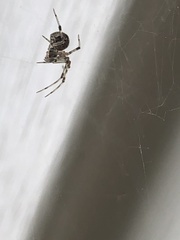
Species: Parasteatoda_tepidariorum